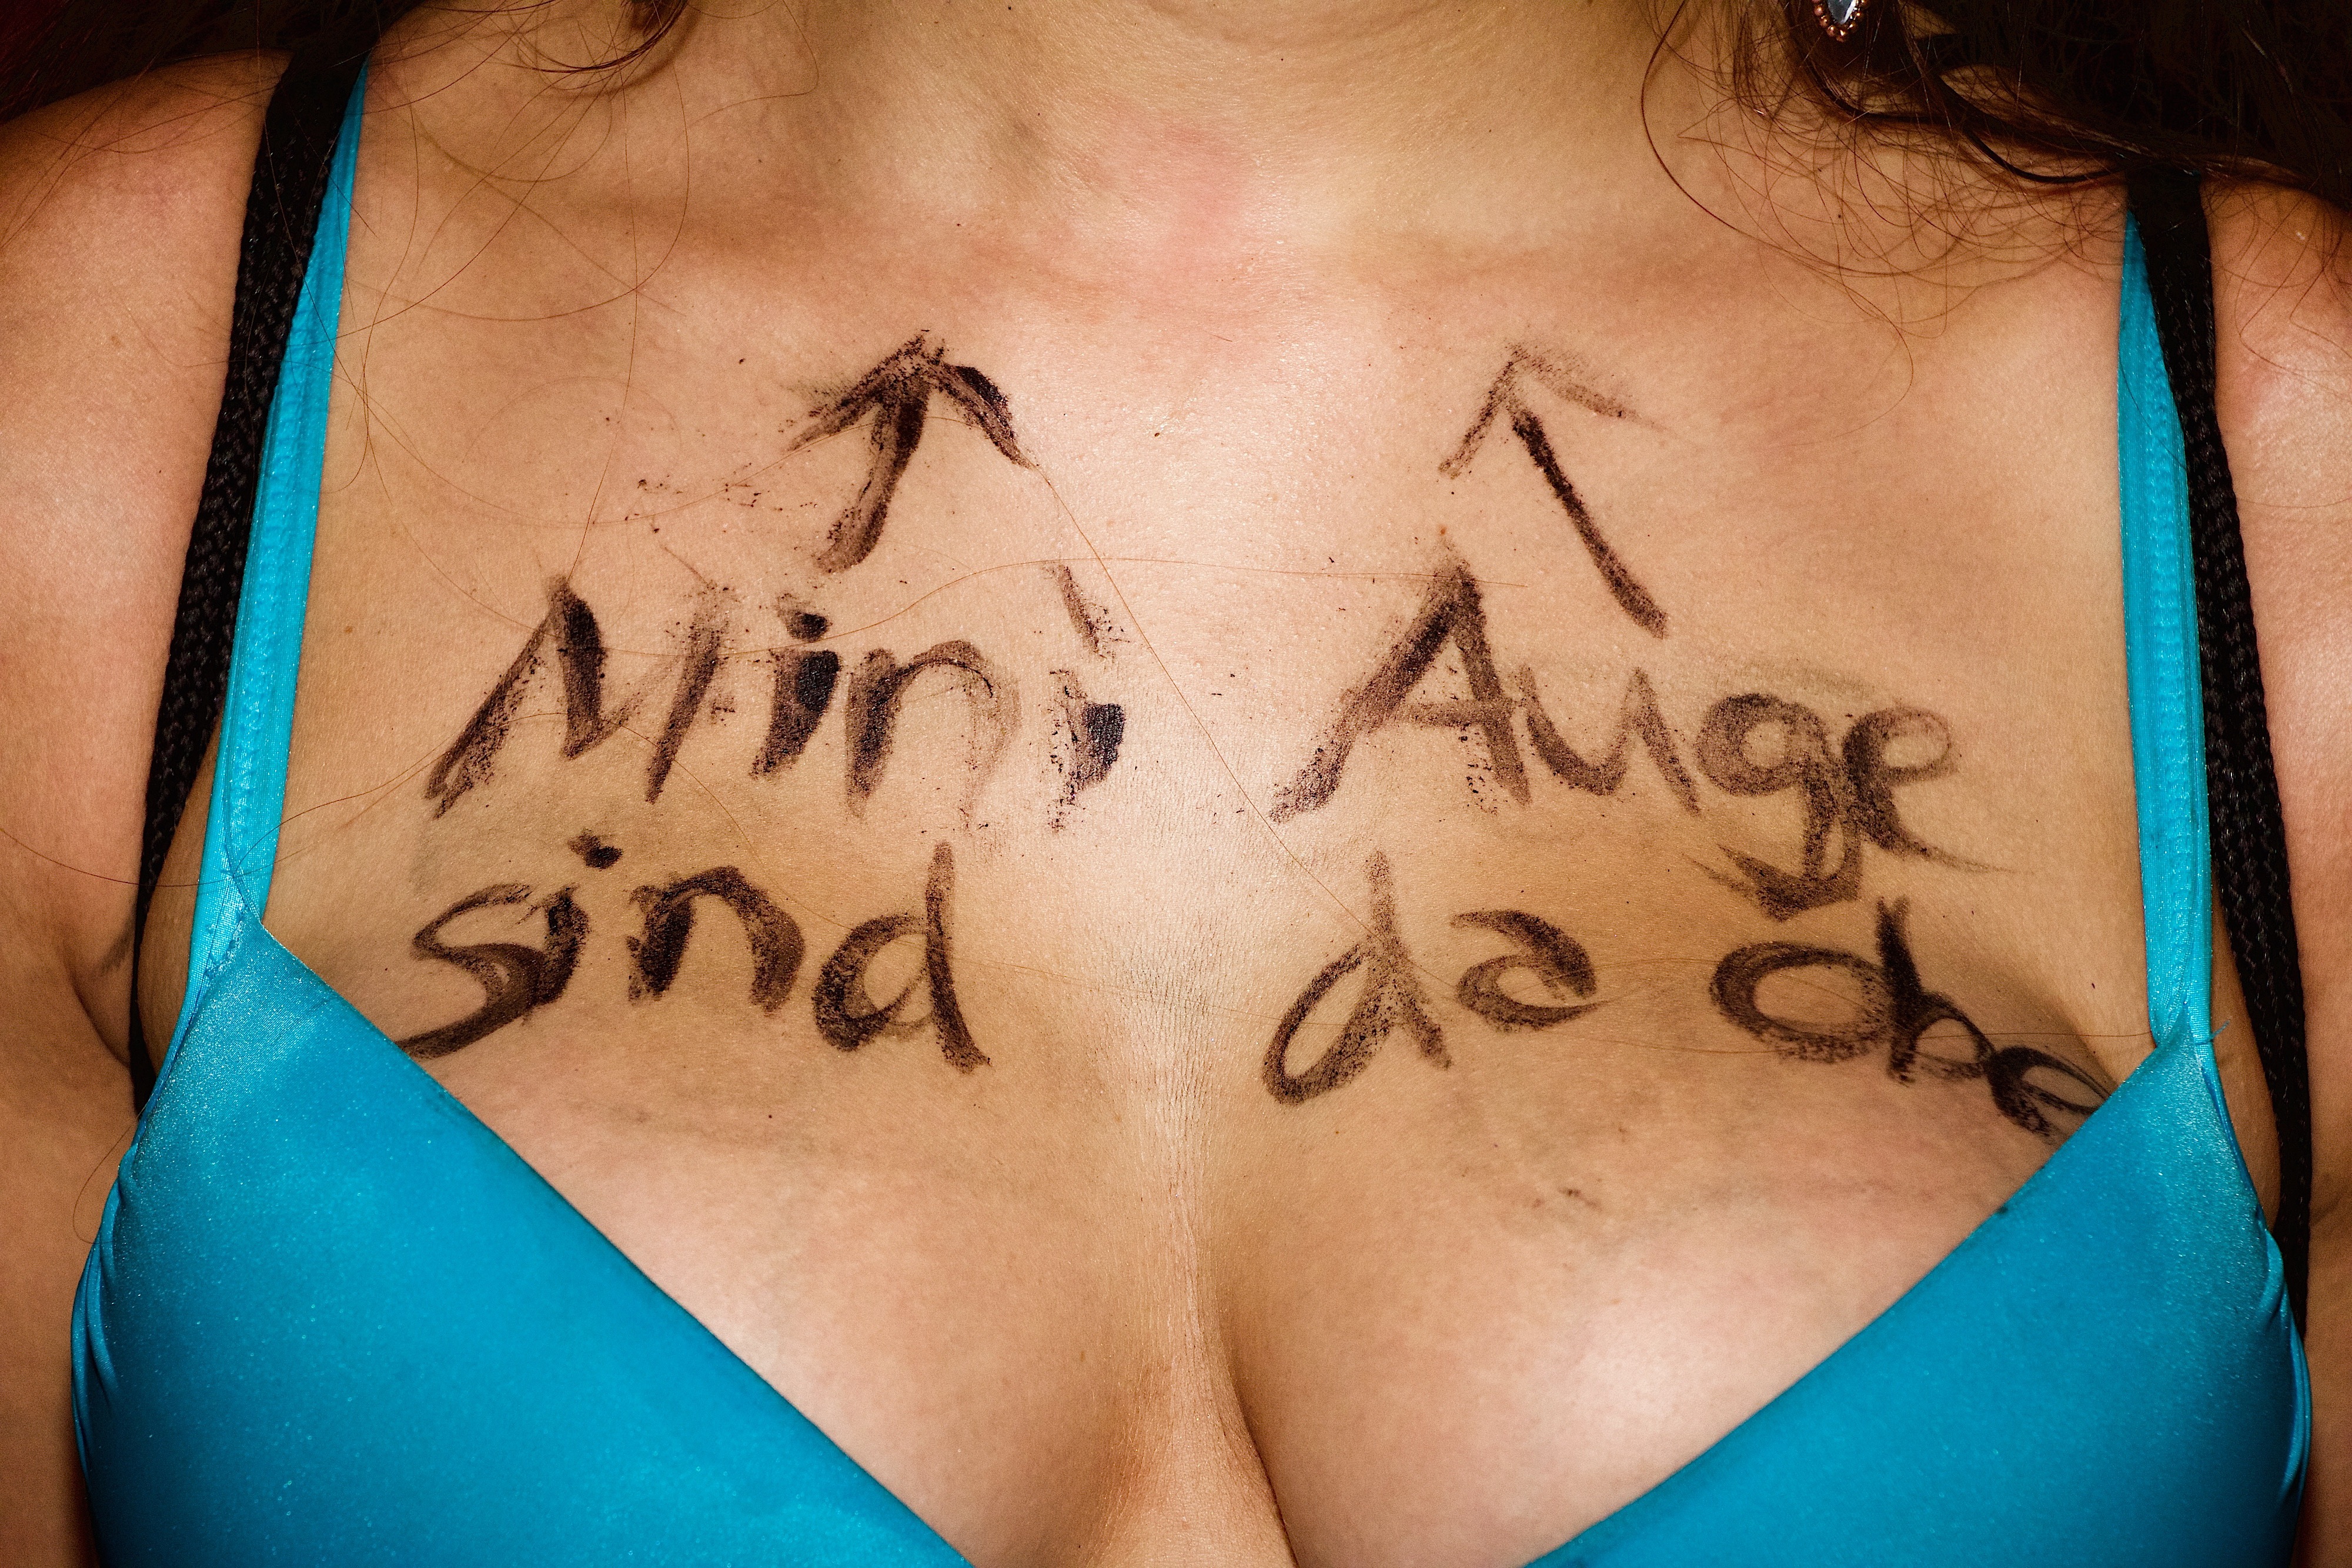
woman, trunk, tattoo, human, arm, bikini, chest, close up, human body, face, back, message, skin, organ, embassy, section, abdomen, prompt